Panteleimon Belochub

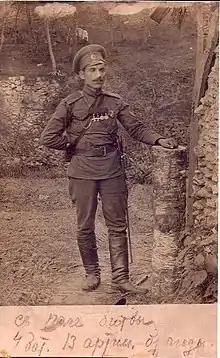
Panteleimon Belochub at the Russian Southwestern Front, WWI, June 1916

Viktor Belash, Chief of Staff of the Anarchist Revolutionary Insurgent Army of Ukraine (RIAU) under the command of Nestor Makhno, later claimed in his memoir that Belochub joined the RIAU in March 1919.